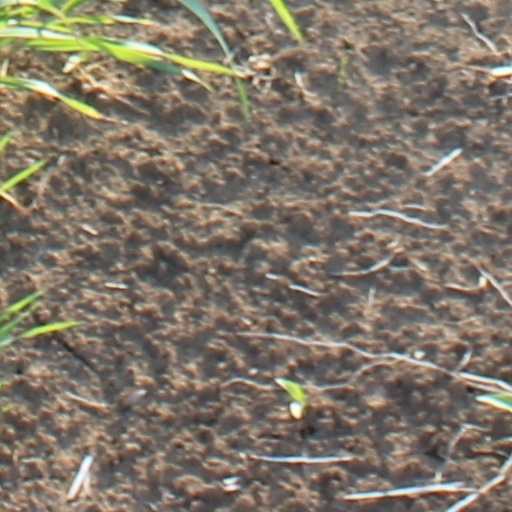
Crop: wheat